Anita Sharp-Bolster

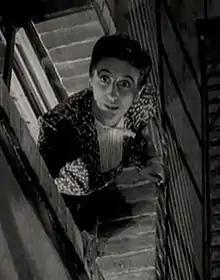
Sharp-Bolster "Scarlet Street" (1945)

Anita Sharp-Bolster (28 August 1895 – 1 June 1985) was an Irish actress who appeared in 88 films and 12 TV series from 1928 to 1978. She was sometimes billed as Anita Bolster.